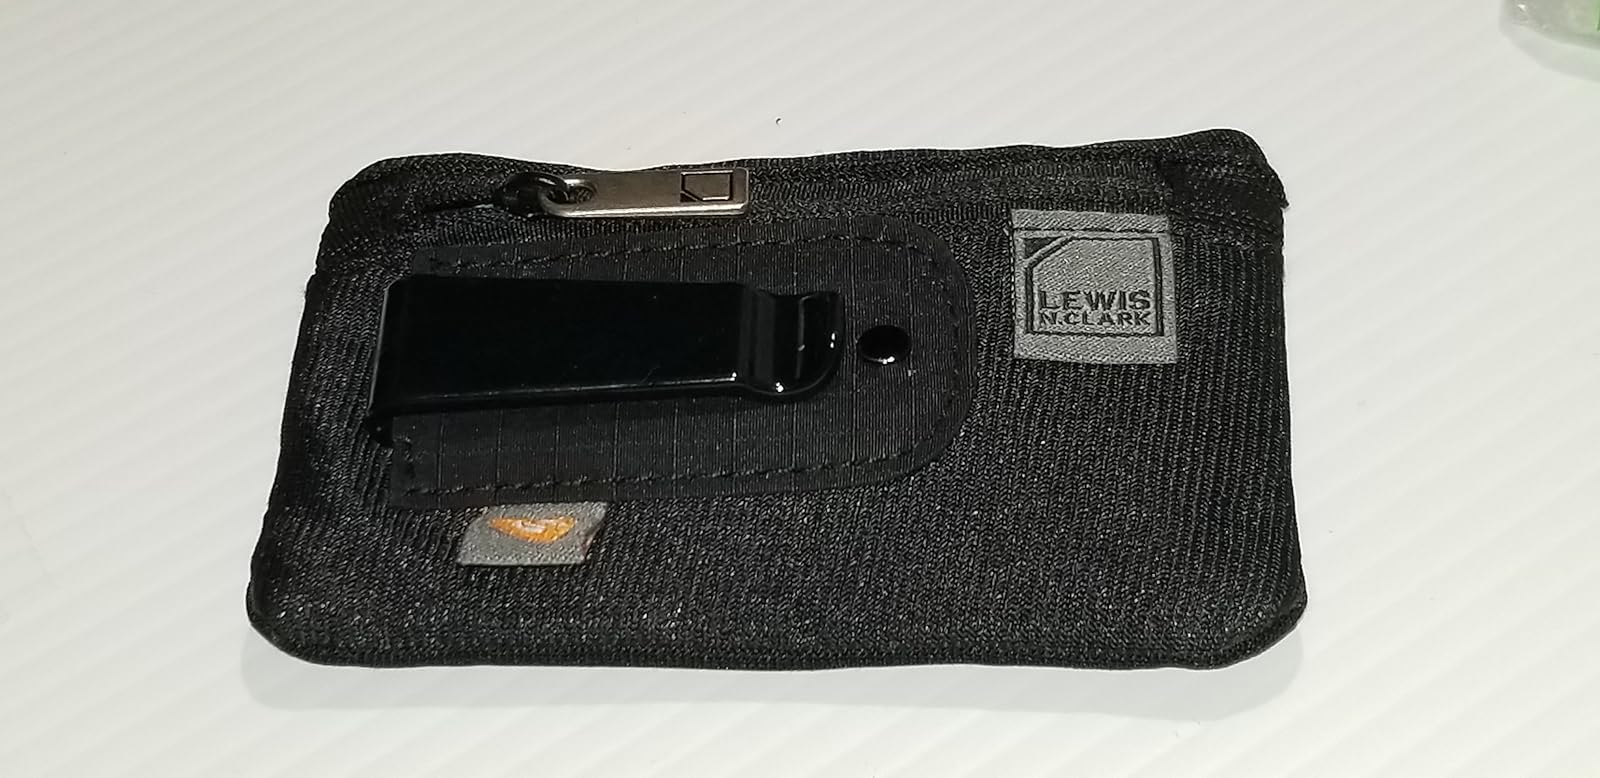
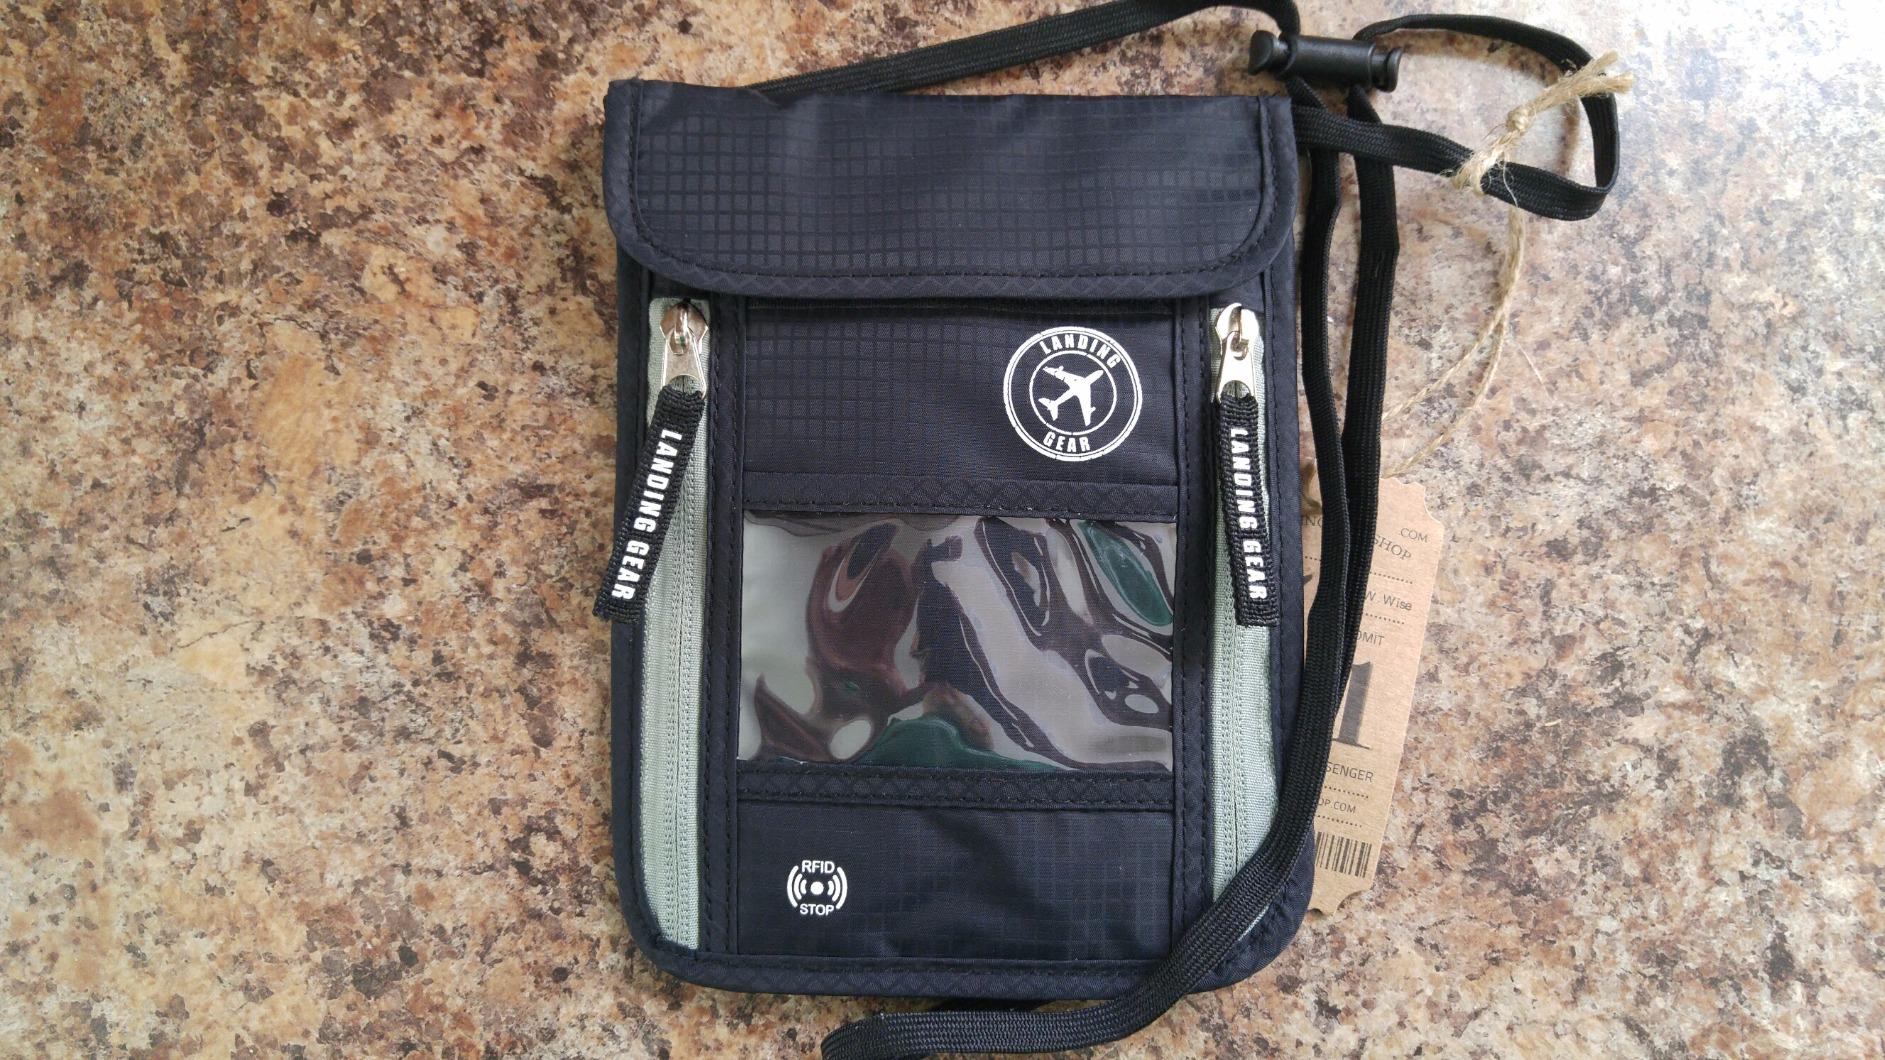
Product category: accessories_wallet
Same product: no